Sleepy Lagoon murder

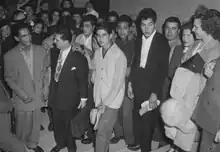
Defendants in the Sleepy Lagoon murder trial are reunited with family following their acquittal.

The Sleepy Lagoon murder refers to the 1942 death of José Gallardo Díaz, a young Mexican-American man found dying near a reservoir in Commerce, California, on August 2, 1942. The name Sleepy Lagoon murder was used by the Los Angeles newspapers to describe it. The case became a flashpoint for racial tension and injustice in Los Angeles.